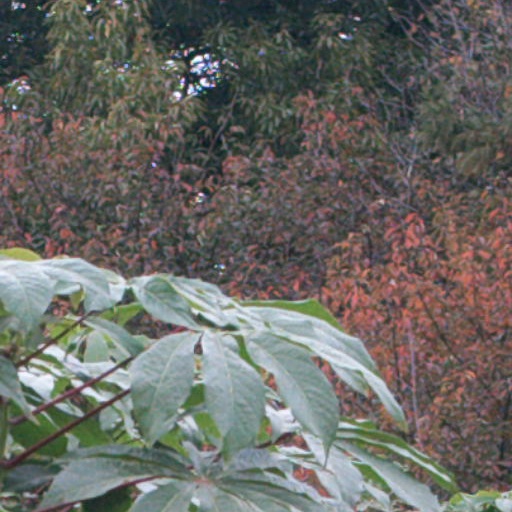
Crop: cassava